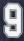
Number: 9